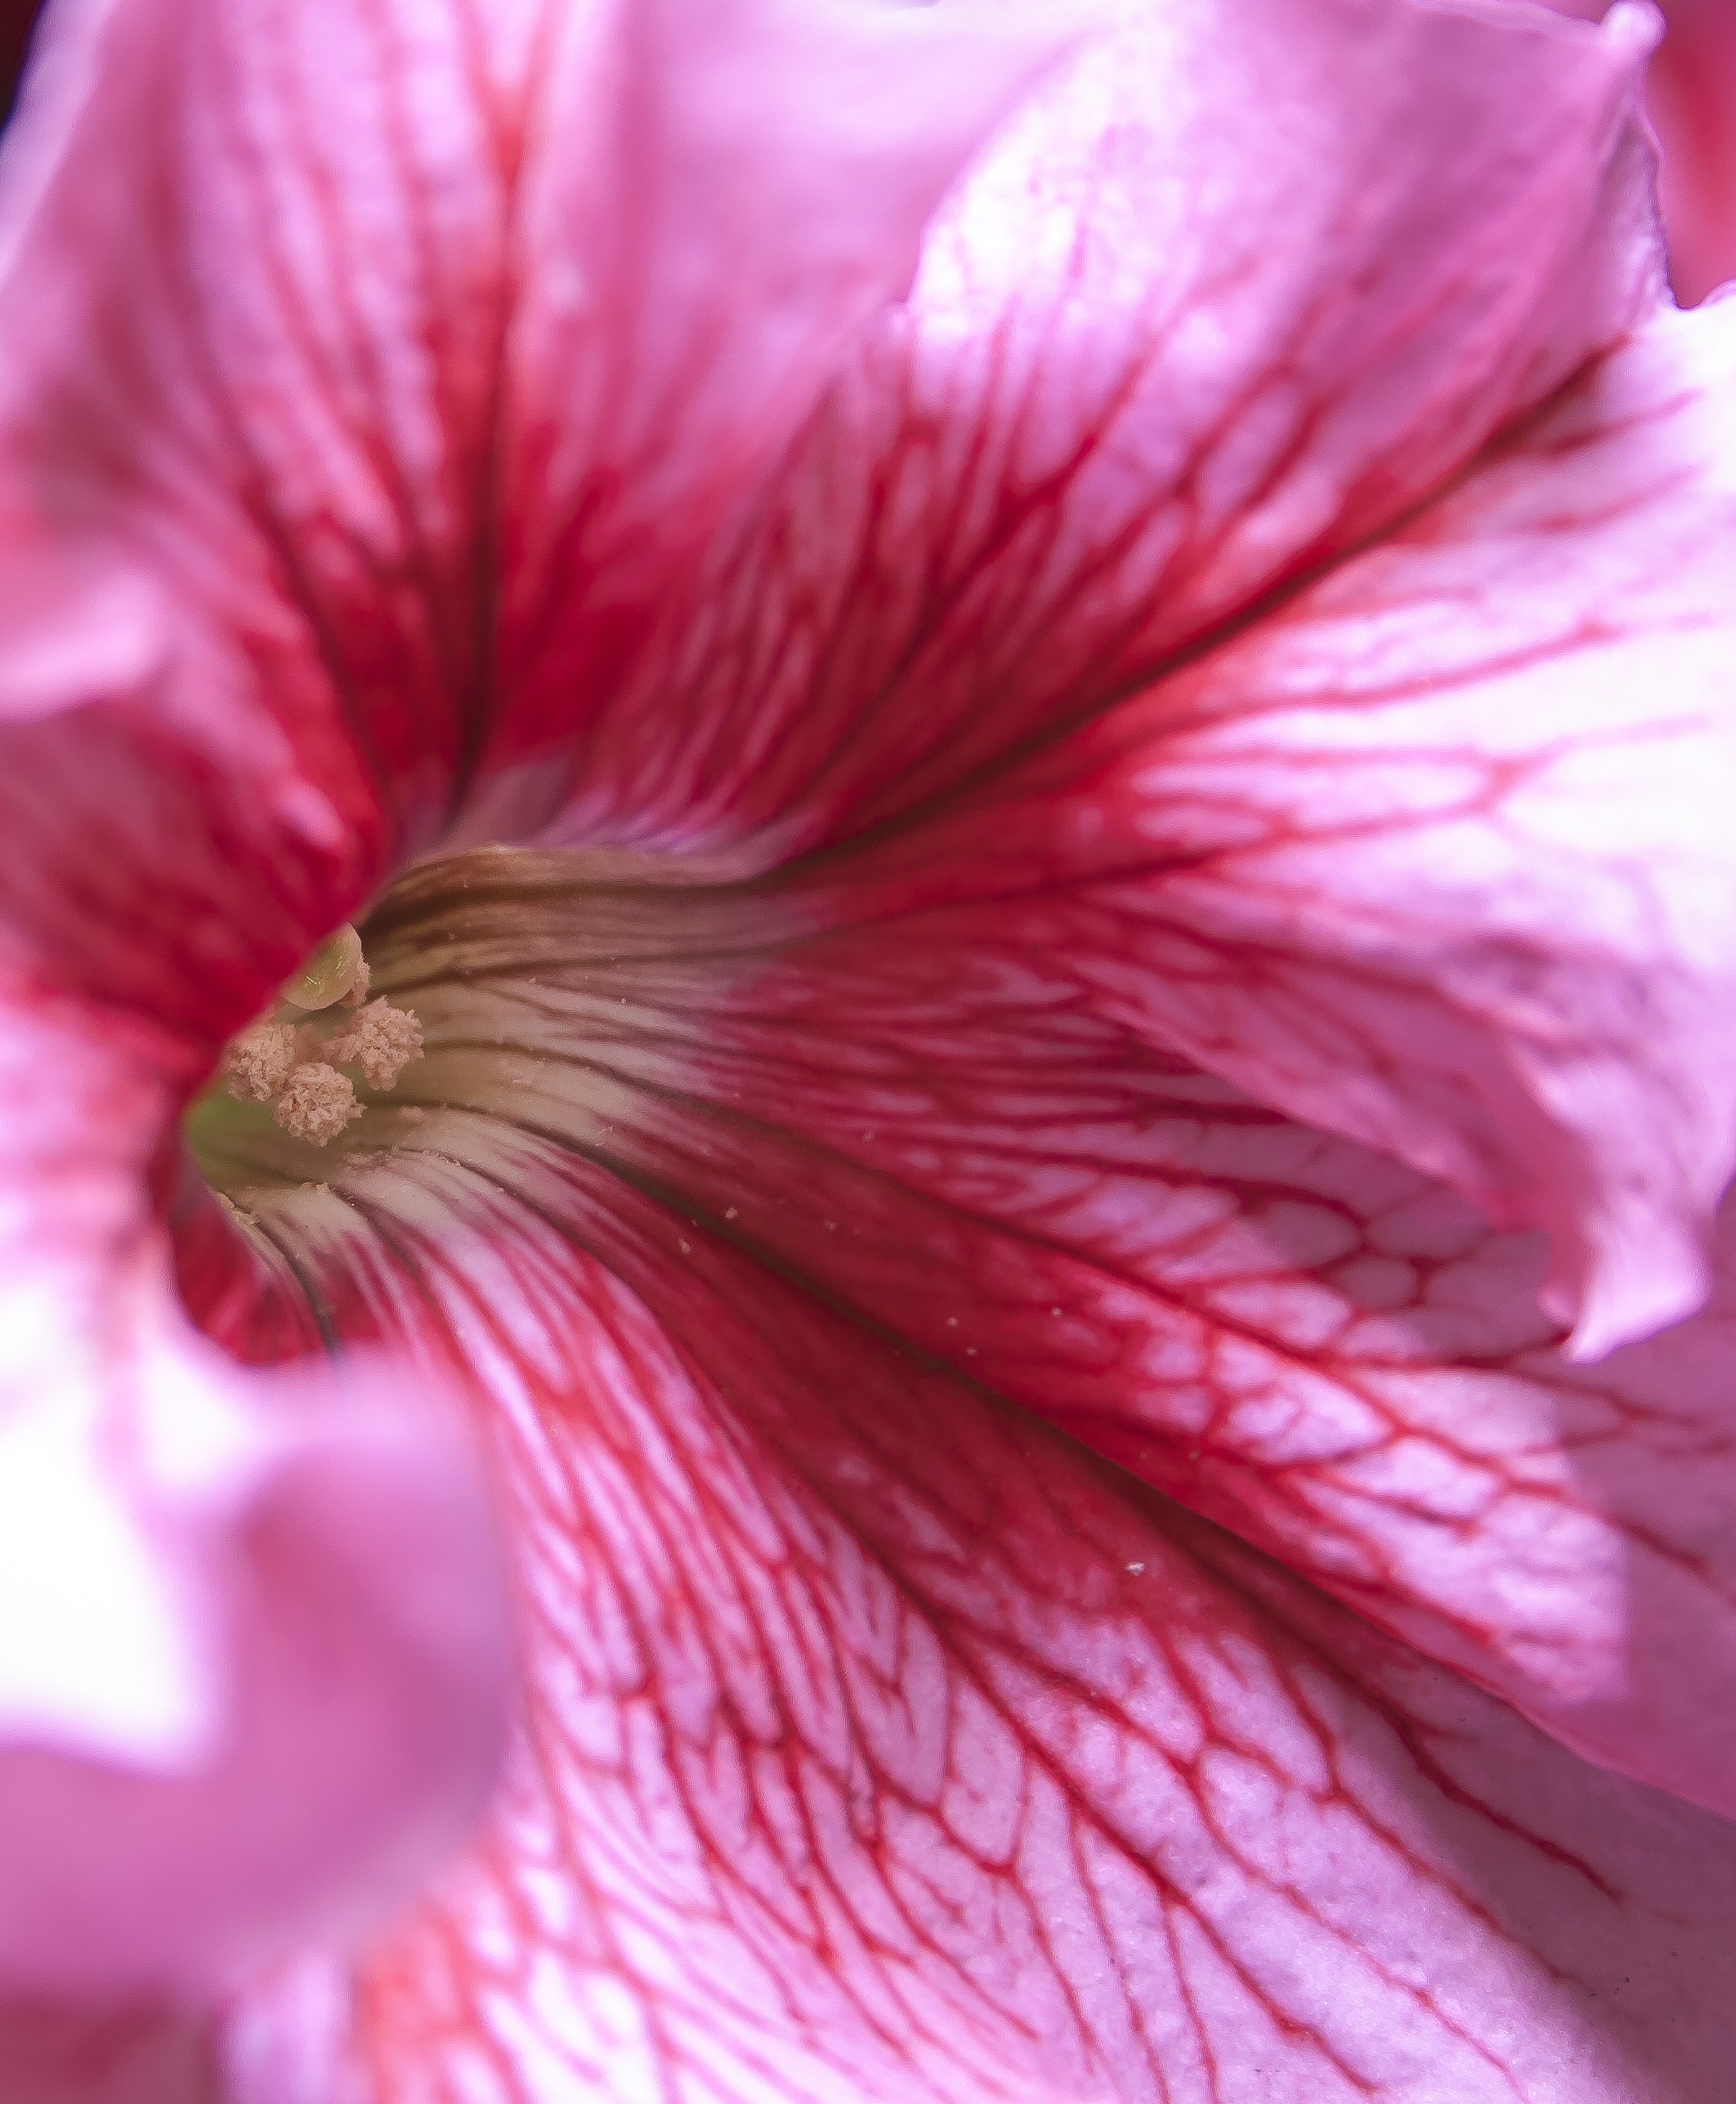
blossom, plant, leaf, flower, petal, bloom, decoration, red, colorful, pink, close, flora, close up, terrace, eye, petunia, magenta, hibiscus, malvales, pink flower, macro photography, ornamental plant, summer flowers, flowering plant, balcony plant, garden petunia, hanging petunia, container plant, petunia hybrida, land plant